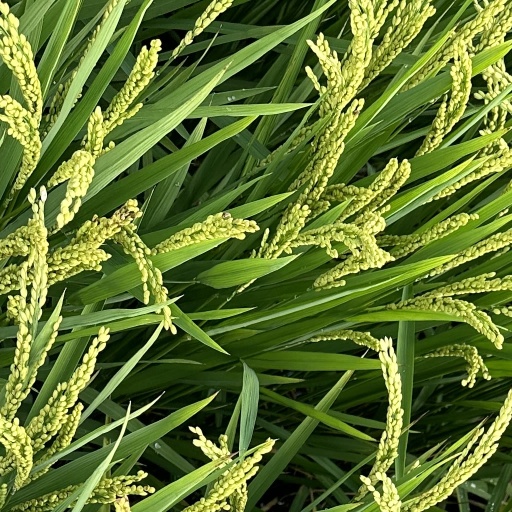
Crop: rice